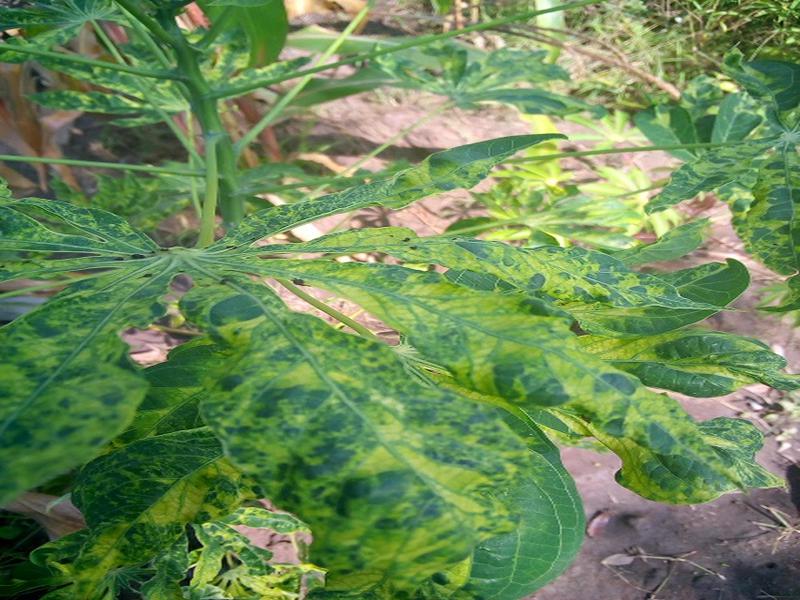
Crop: cassava
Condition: mosaic_disease